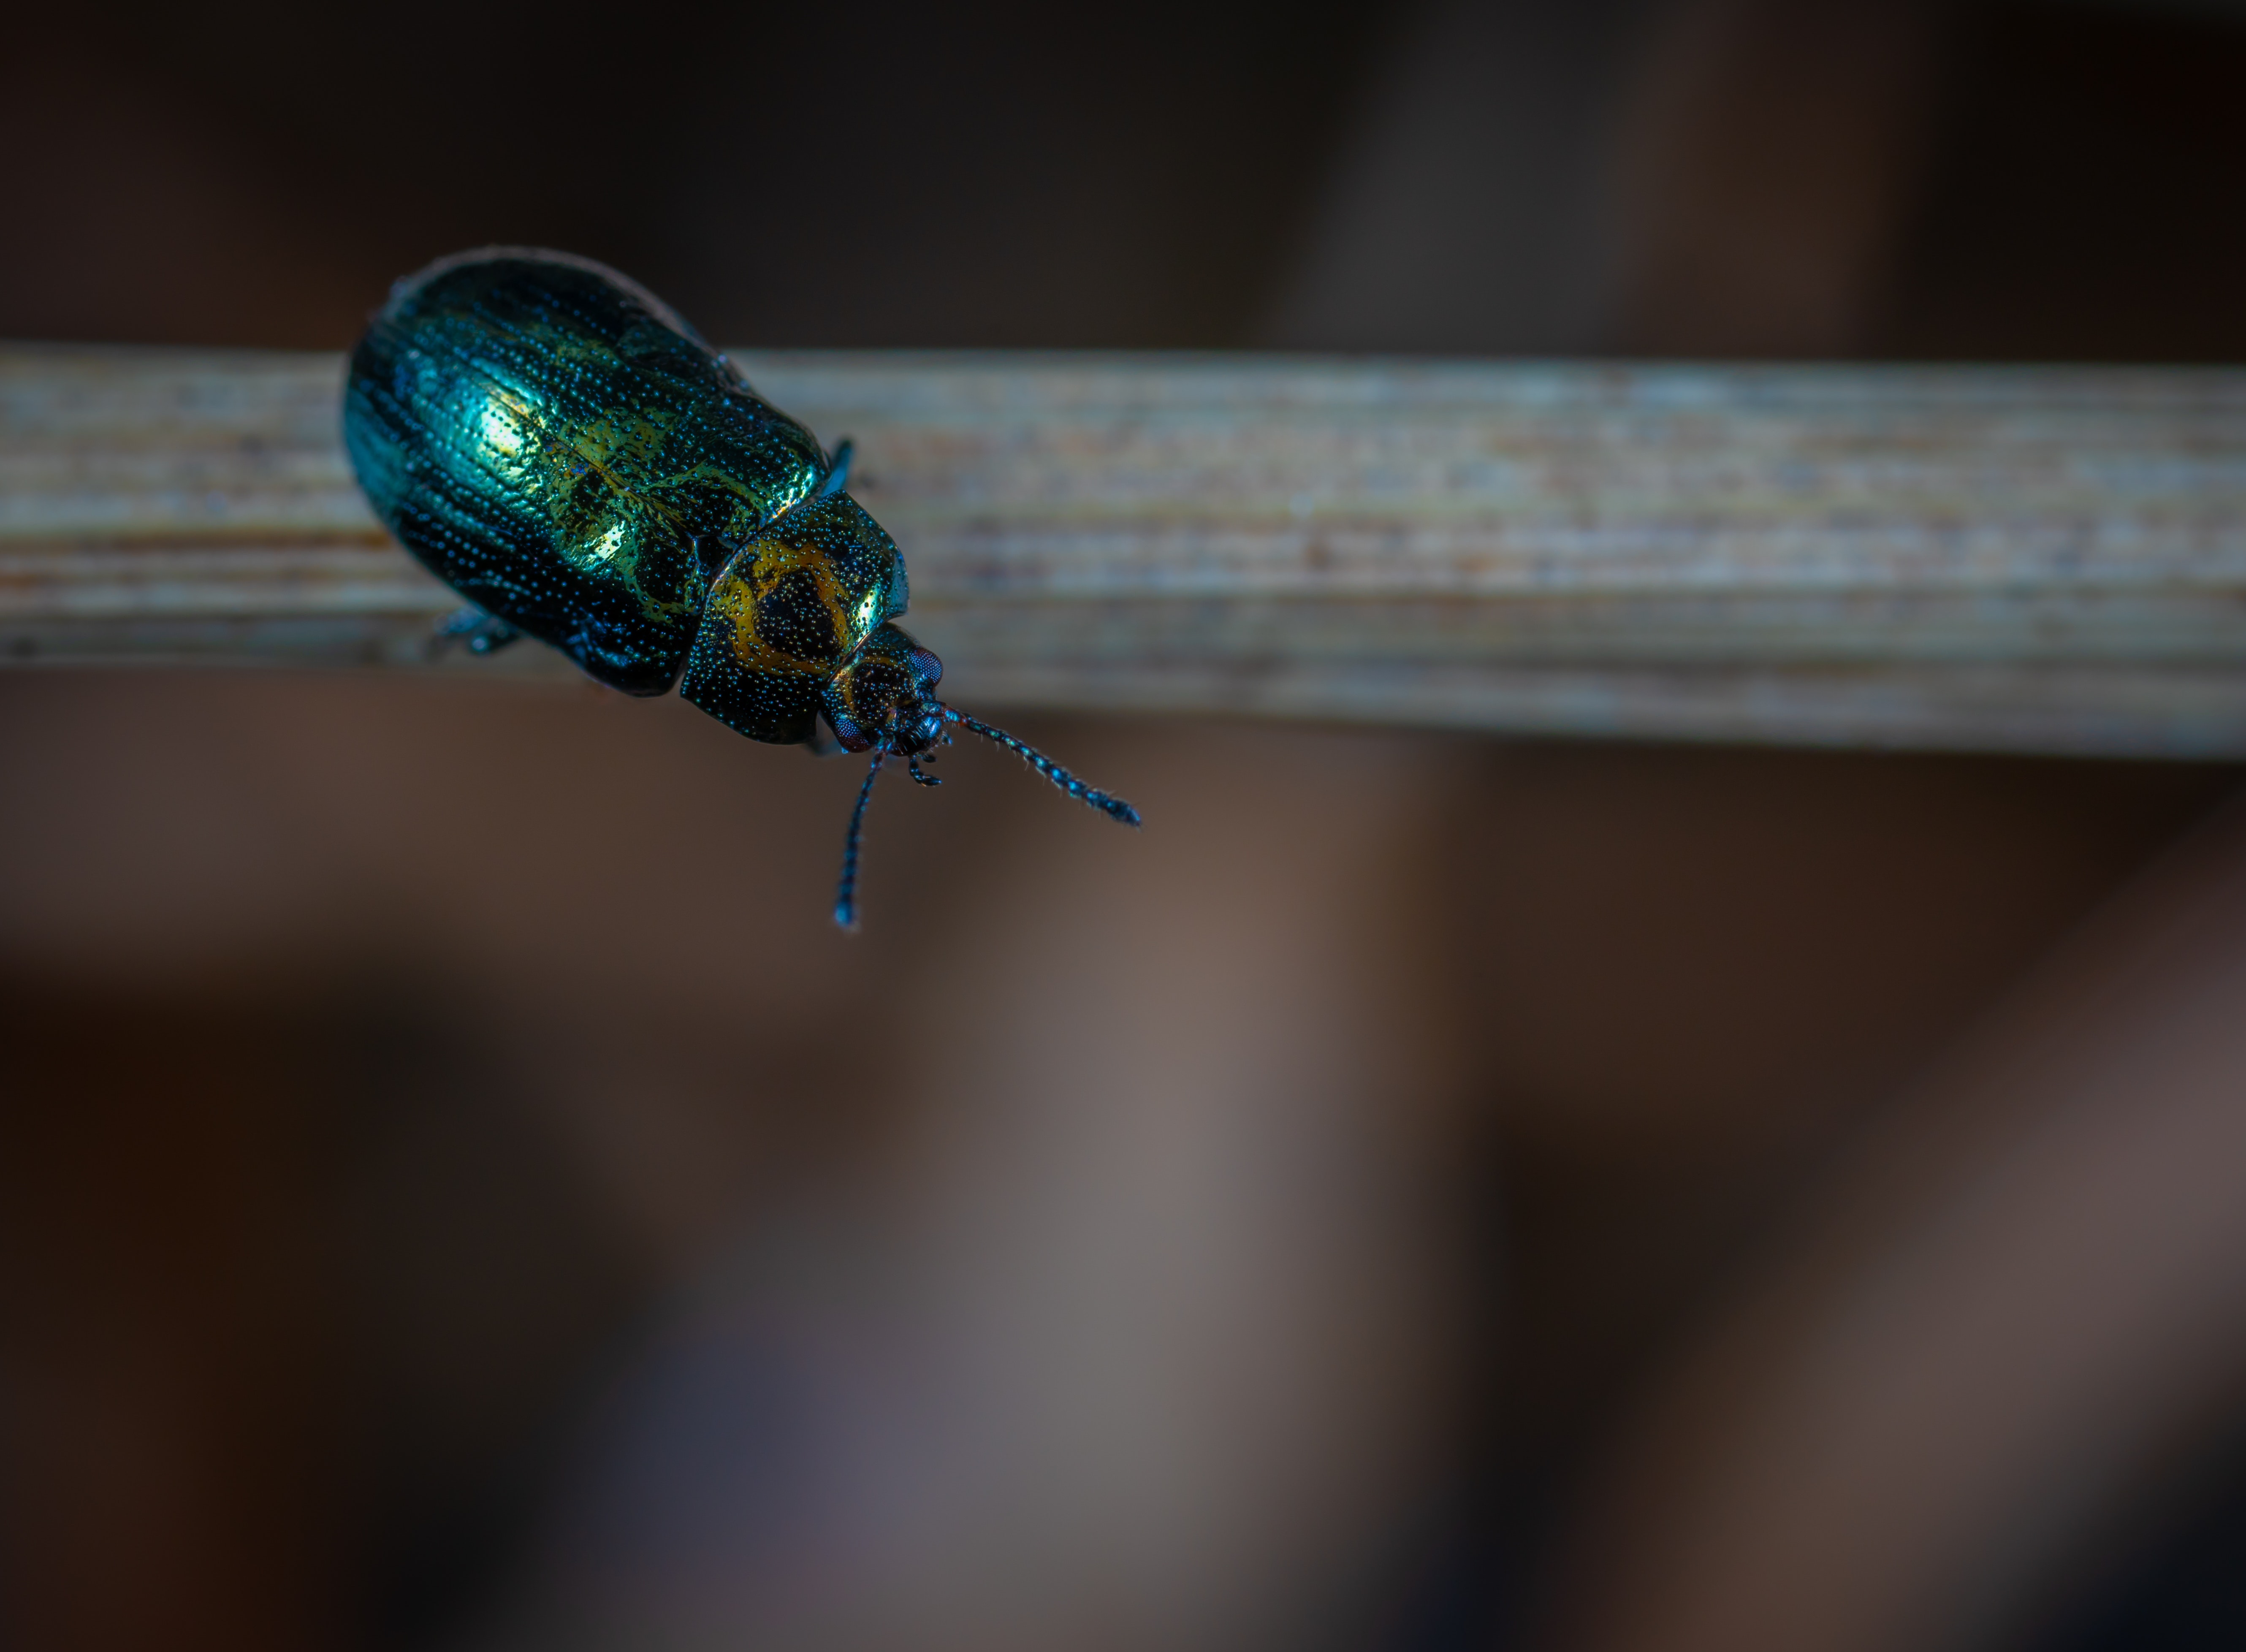
insect, green, invertebrate, macro photography, pest, beetle, organism, close up, arthropod, membrane winged insect, photography, fly, blowflies, jewel beetles, bug